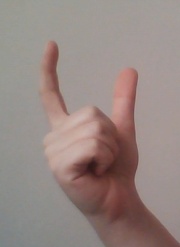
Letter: nun